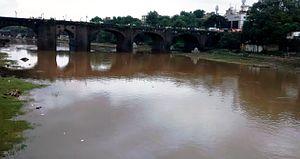
La Mutha est une rivière indienne qui coule dans l’État du Maharashtra. Elle est un affluent de la Mula-Mutha, dans le bassin de la Krishna.